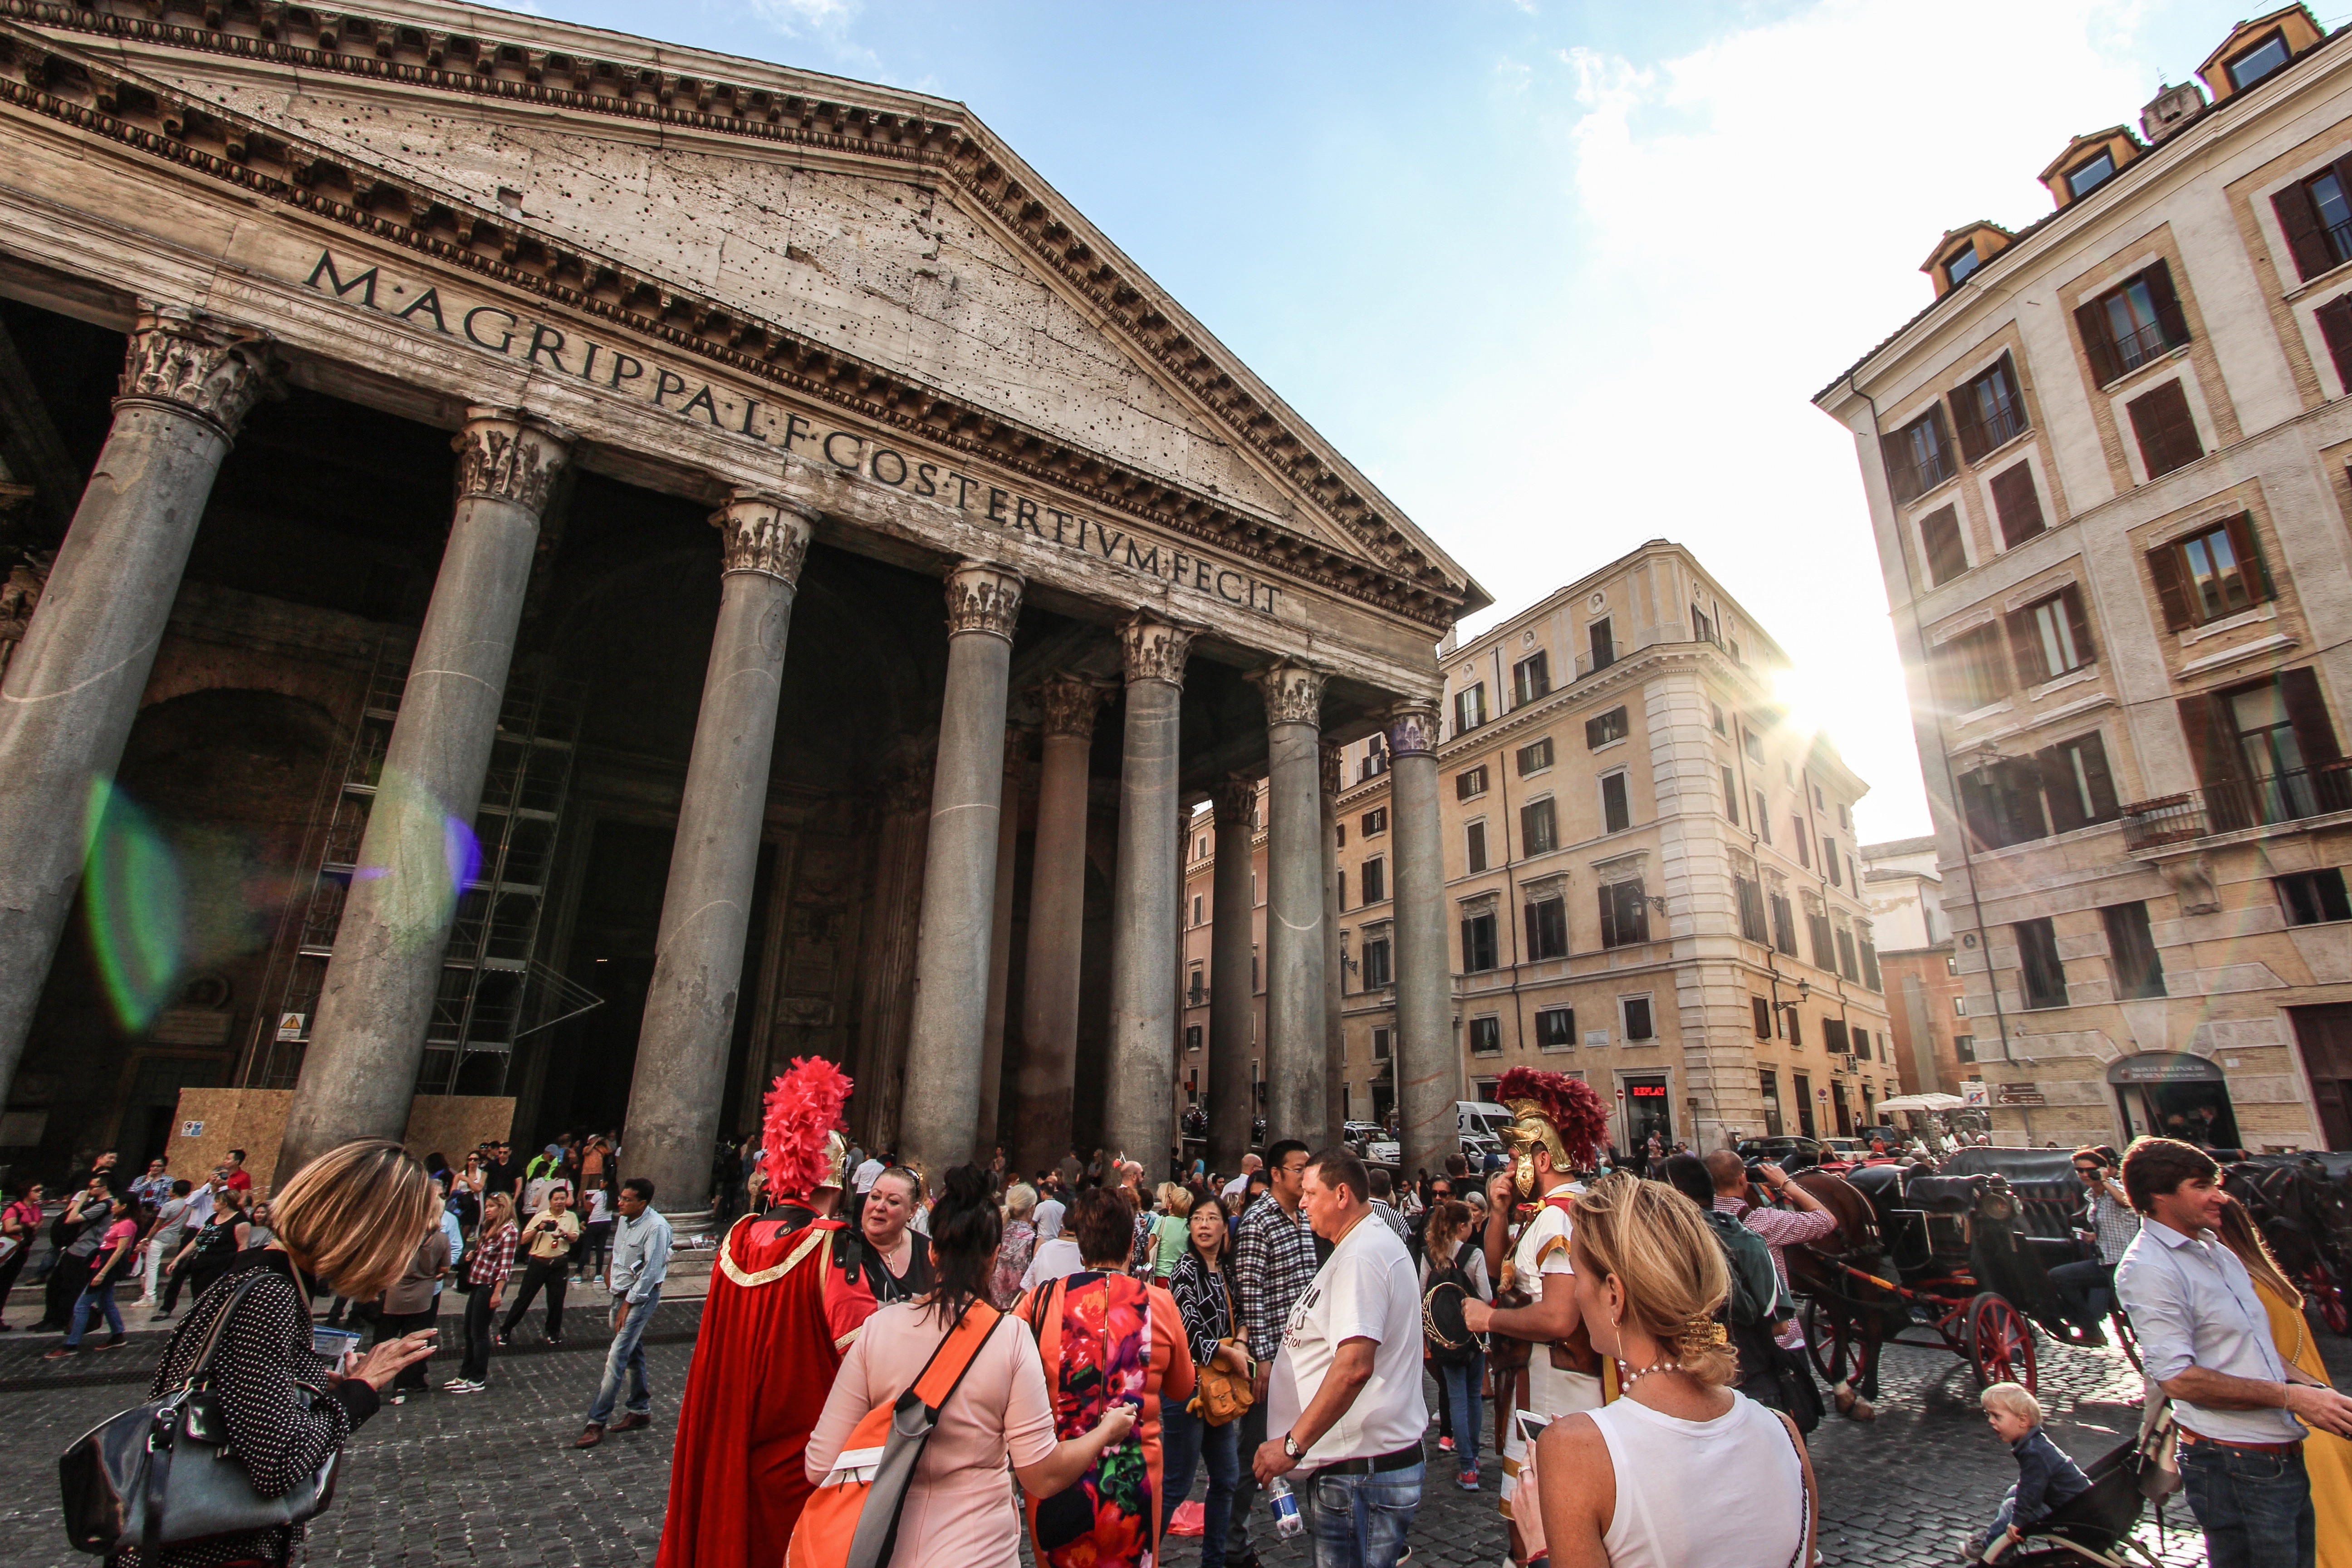
city, plaza, tourism, ancient rome, human settlement